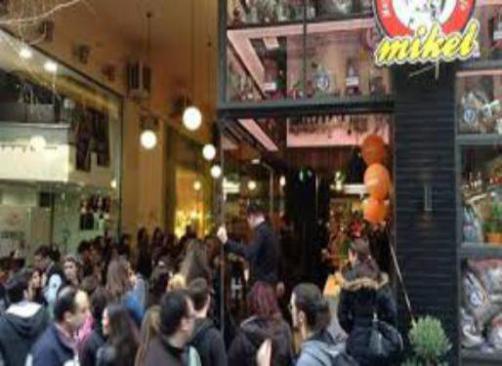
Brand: mikel coffee company
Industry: Food